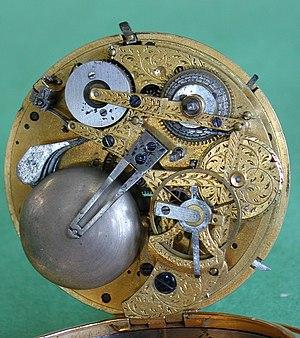
Mécanisme de montre à carillon
La mécanique d'art désigne l'ensemble des principes, des techniques et des savoir-faire de la mécanique, plus particulièrement de la mécanique de précision, afin de créer une œuvre d'art, dotée d'un mouvement mécanique. Elle réunit des compétences scientifiques, techniques et artistiques. La mécanique d'art regroupe des créations comme l’horlogerie d’art, les automates d'art et androïdes, les sculptures et tableaux animés, les boîtes à musique, les serinettes et les oiseaux chanteurs.